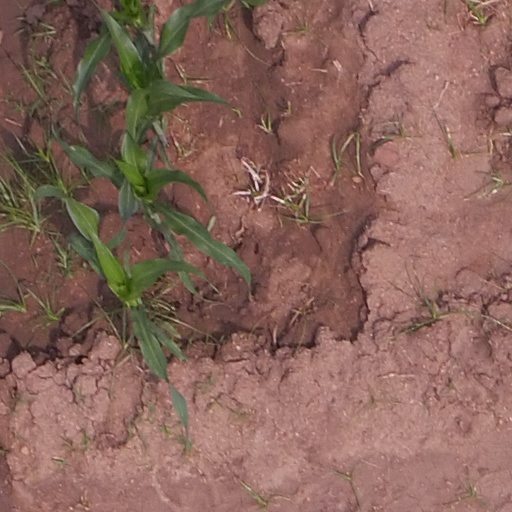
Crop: maize; corn